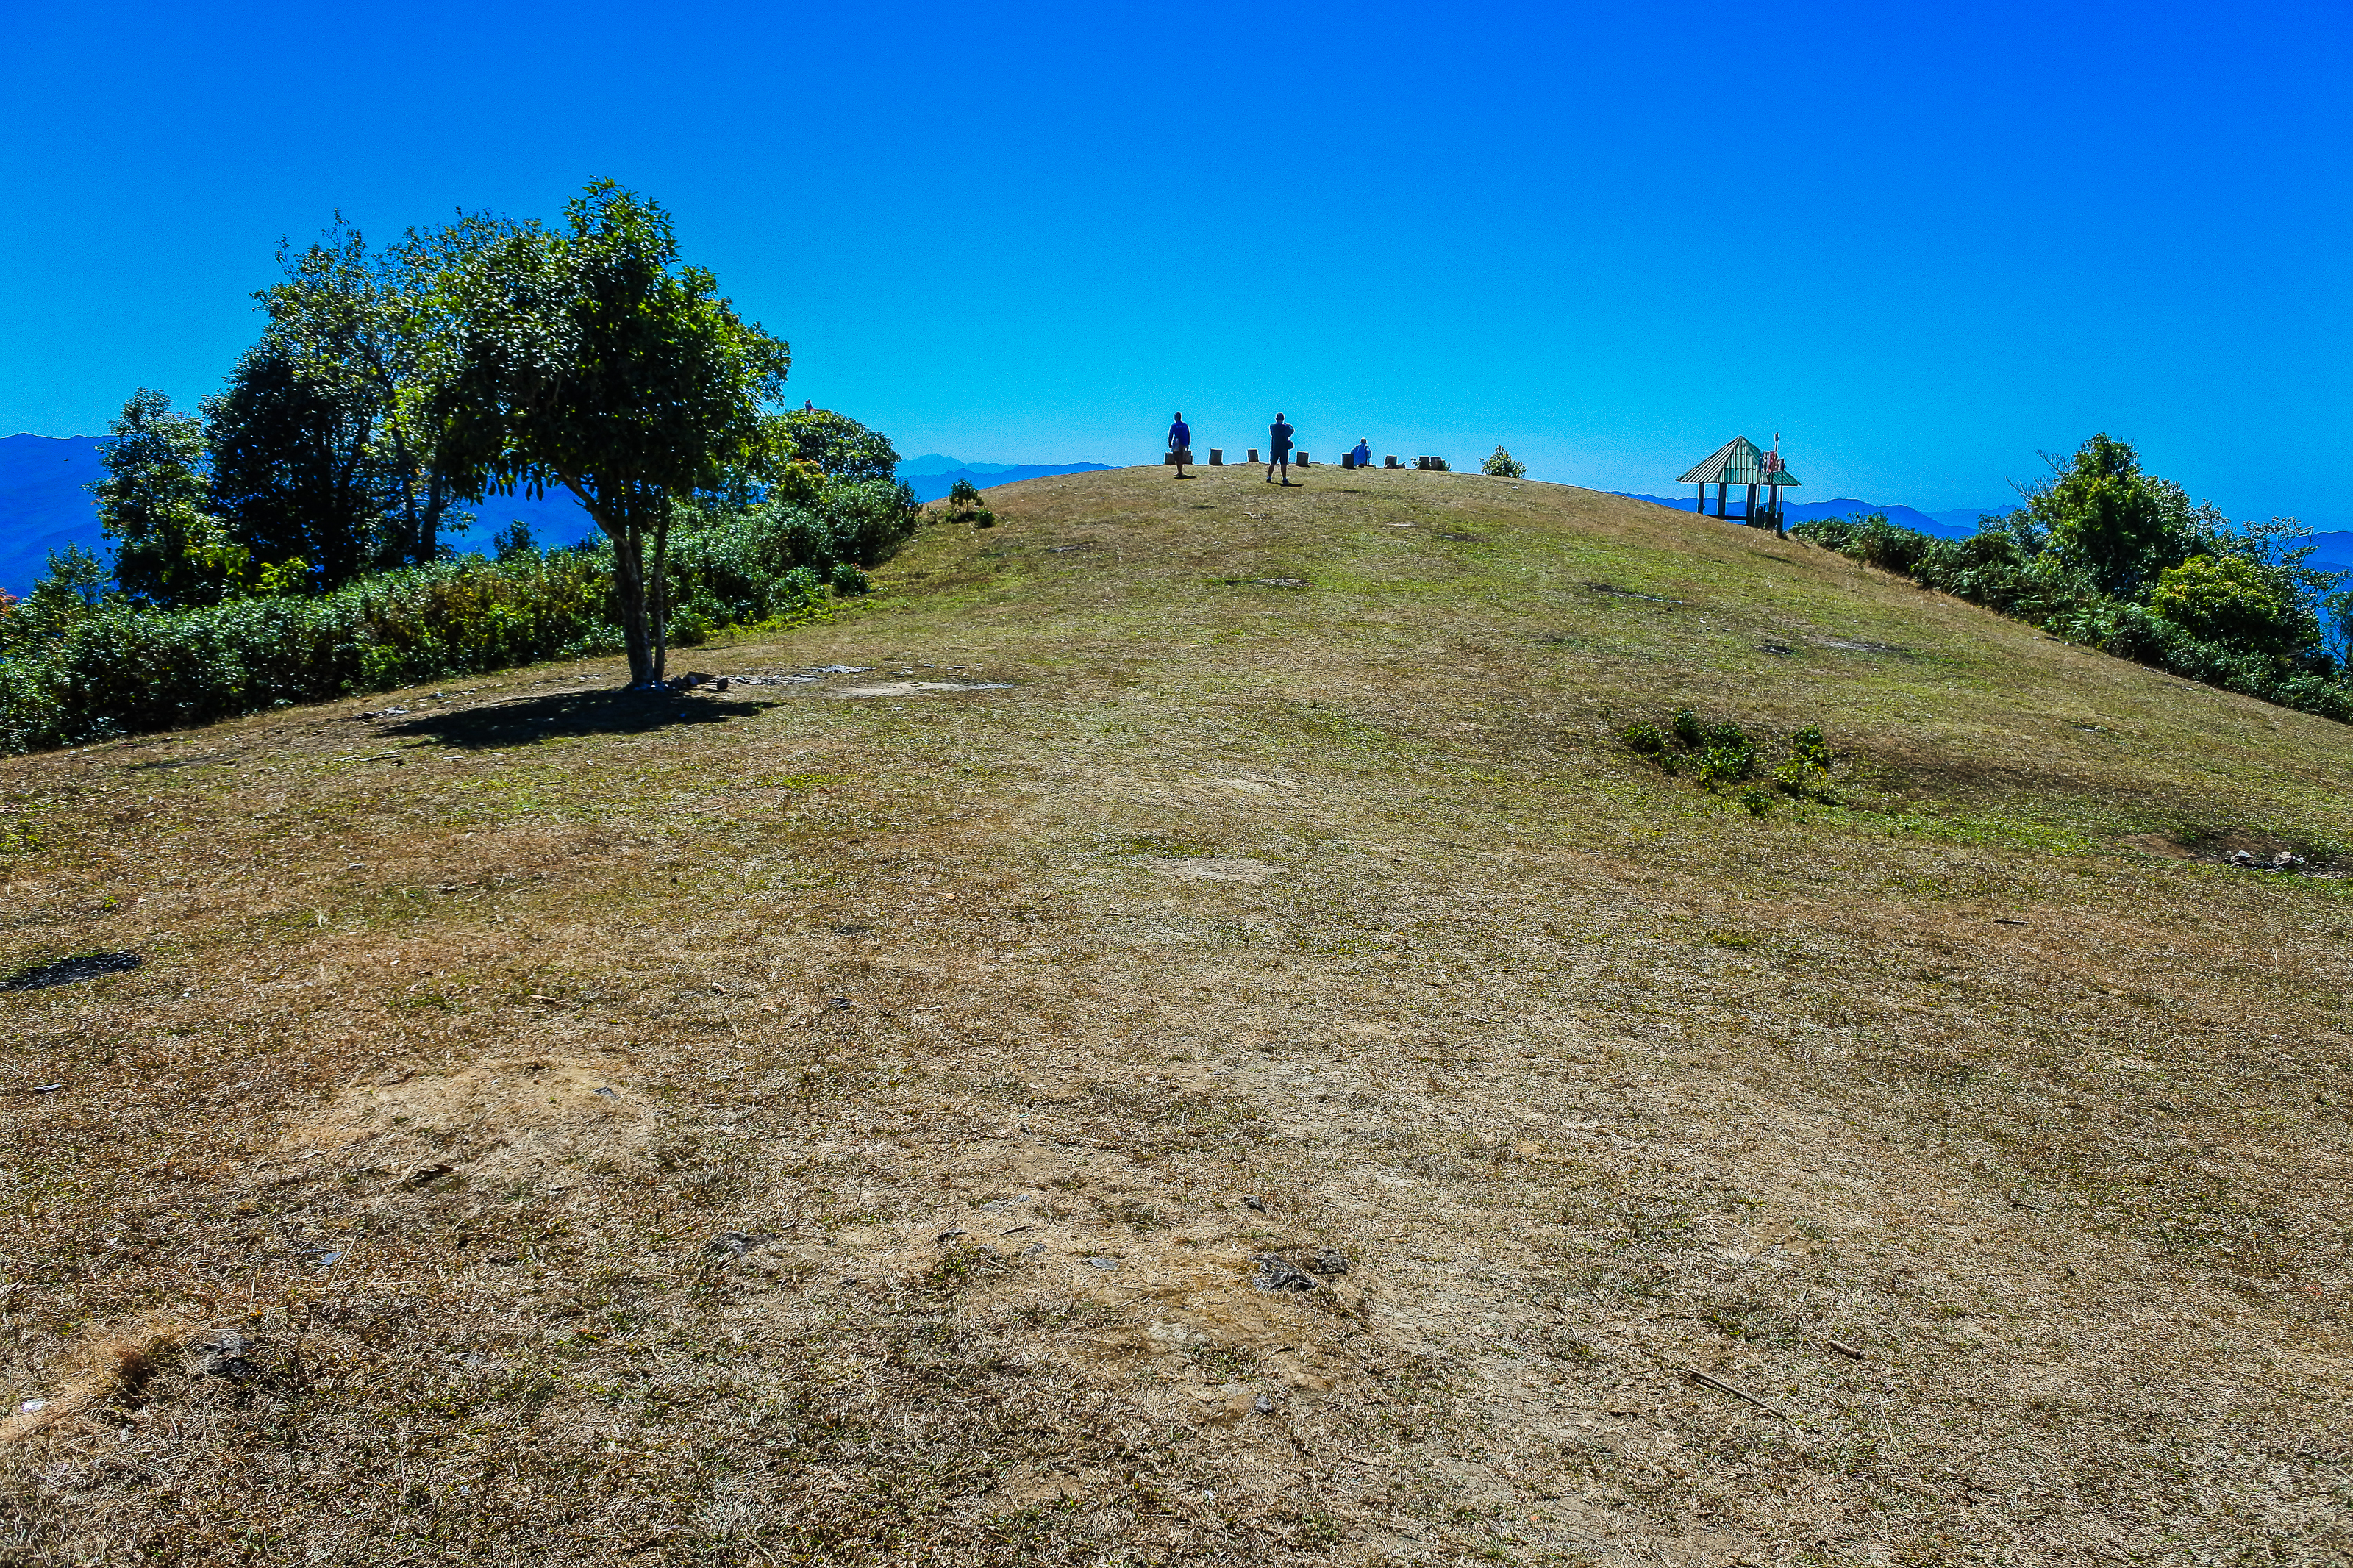
sunrise, beauty, color, dusk, sob, bright, yellow, scenic, sun, summer, scene, cloud, gold, red, beautiful, mountain, view, romantic, weather, season, sunny, mey, sky, viewpoint, wallpaper, nature, heaven, morning, mae hong son, orange, sunlight, outdoors, light, background, vacations, sunset, dawn, evening, travel, colorful, landscape, grass, natural landscape, tree, hill, grassland, natural environment, land lot, trail, photography, soil, ecoregion, grass family, plant community, road, slope, rock, national park, pasture, geology, ridge, plain, state park, plant, horizon, meadow, sand, panorama, tourism, chaparral, vacation, dirt road, forest, prairie, terrain